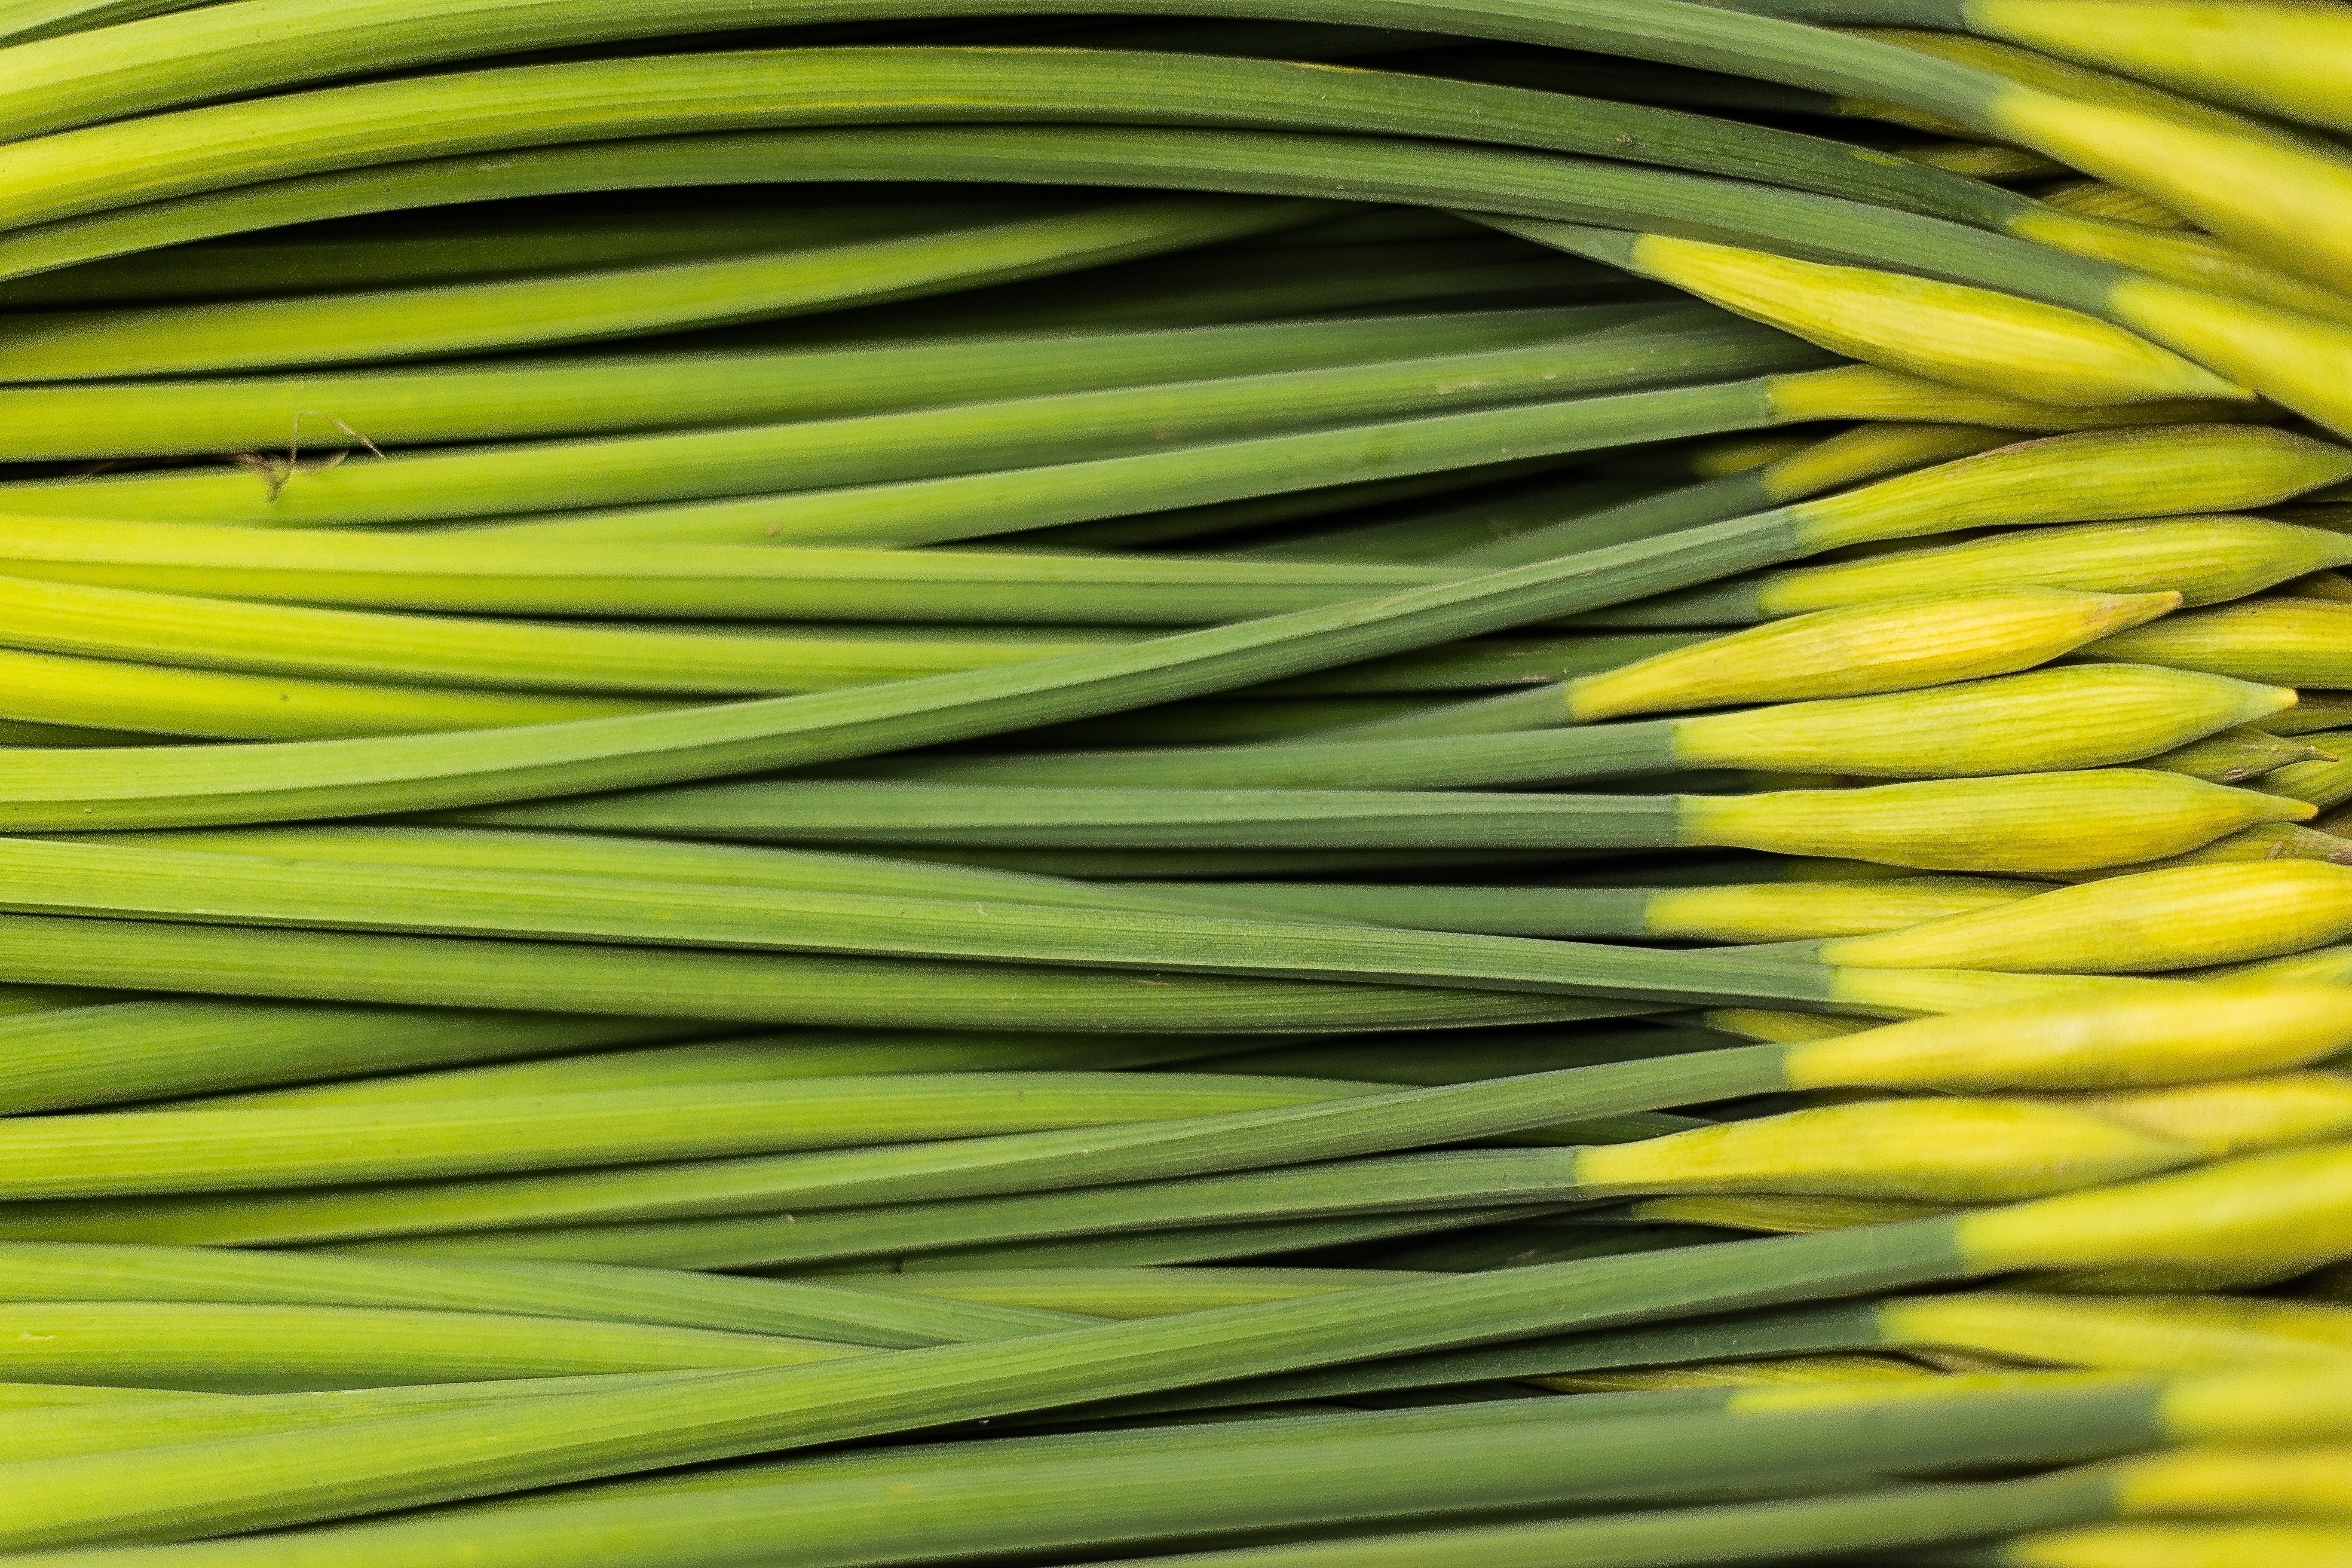
nature, blossom, plant, white, vintage, stem, leaf, flower, petal, bloom, summer, floral, bouquet, decoration, pattern, food, spring, green, red, harvest, produce, vegetable, natural, fresh, romantic, blooming, colorful, yellow, garden, pink, season, cut, design, elegance, flowering plant, grass family, plant stem, land plant